Île de Ré

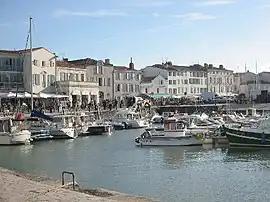
The quays at Saint Martin en Ré

In 1987, a bridge was built to connect the island to the mainland. Previously, the island was connected through roll-on roll-off ferries (called ""bacs""), which could accommodate vehicles and passengers. In peak summer time periods, the waiting time to board a ferry could reach several hours. The bridge was built by Bouygues. Since then, tourism on the island has developed considerably, with real estate prices reaching high levels. The easier transportation system has stimulated the purchase of holiday homes by people from as far as Paris, who can visit for week-ends, mostly in spring and summer. Using the bridge requires the payment of a toll (either €8 or €16 return for a normal car depending on the season) and makes it the most expensive road to use per kilometre in France. The Paris-La Rochelle high-speed train (TGV) trip takes around three hours, and then taxis or buses can be taken to the island. Île de Ré can also be reached from Paris by plane. It takes 85 minutes to fly from Paris to La Rochelle airport.